Sammi (TV series)

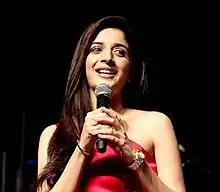
Actress Mawra Hocane makes her television comeback to portray Sammi

Casting of the series began during the filming of TV series "Udaari", Duraid, Hassan and Shah mutually chose the cast which includes Mawra Hocane, Adnan Siddiqui, Rehan Sheikh, Sania Saeed, Bilal Khan, Ahad Raza Mir, Saman Ansari, Madiha Rizvi and Nadia Afgan to portray the leading roles. Hocane made her television comeback after 2014 and her Bollywood debut film "Sanam Teri Kasam", previously she was finalised to portray the role of Nida Nafees alongside Adnan Malik in channel's series Gypsy, but in mid 2016 its title was changed to "Dil Banjaara" and it was finalised that actress Sanam Saeed will replace her in "Dil Banjaara" Talking about her role, she states, "While studying at good colleges and travelling abroad we often forget about girls suffering in the villages, if "Sammi" gives only one percent hope to girls then I am ready to do ten more shows like it to fix this problem." She termed the role as extremely challenging. Hocane made her second appearance together with Adnan Siddiqui after "Aahista Aahista". Siddiqui was finalised to portray the role of Rashid Chand, the village's Chowdhury's hit man. He revealed that he accepted to play the part as he was pressurised by the production house and also to explore a new character. He joined the series after completing his 2016 series "Pakeeza" for the same channel. Alongside Siddiqui, actress Saman Ansari was finalised to portray the role of Salima, Rashid Chand's wife who depicted the role of a helpless woman surviving in illiterate society. Sania Saeed was cast to portray the role of Chandni after her performance in the 2016 series "Sang-e-Mar Mar".